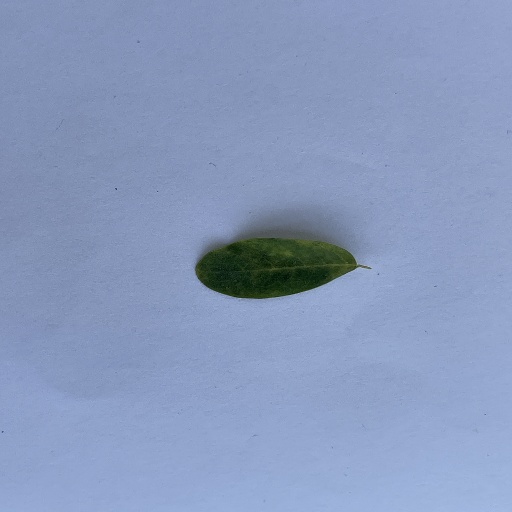
Species: Sojina
Leaf condition: Bacterial Spot